Answer in natural language. Estimate the real world distances between objects in the image. Which object is closer to brown wooden table (marked A), black tv (marked B) or natural wood threedrawer dresser (marked C)? Choose between the following options: black tv (marked B) or natural wood threedrawer dresser (marked C)
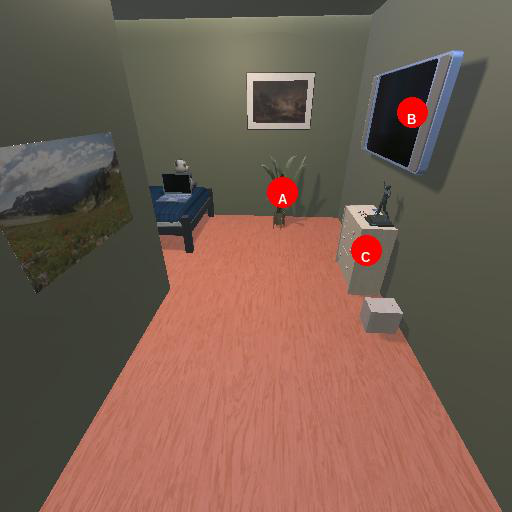
<answer>natural wood threedrawer dresser (marked C)</answer>